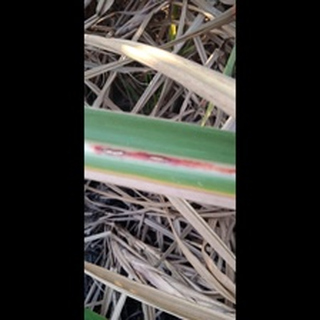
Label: sugarcane_red_rot